List of Caribbean islands

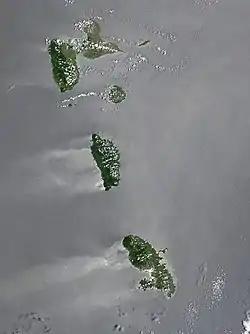
Dominica is an island in the eastern Caribbean Sea with the Guadeloupe to the north and Martinique to the south.

The island nation of Dominica with a total area of includes two small, off-shore islands and one disputed island: